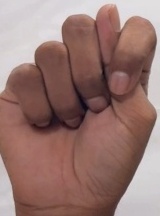
ASL sign: T